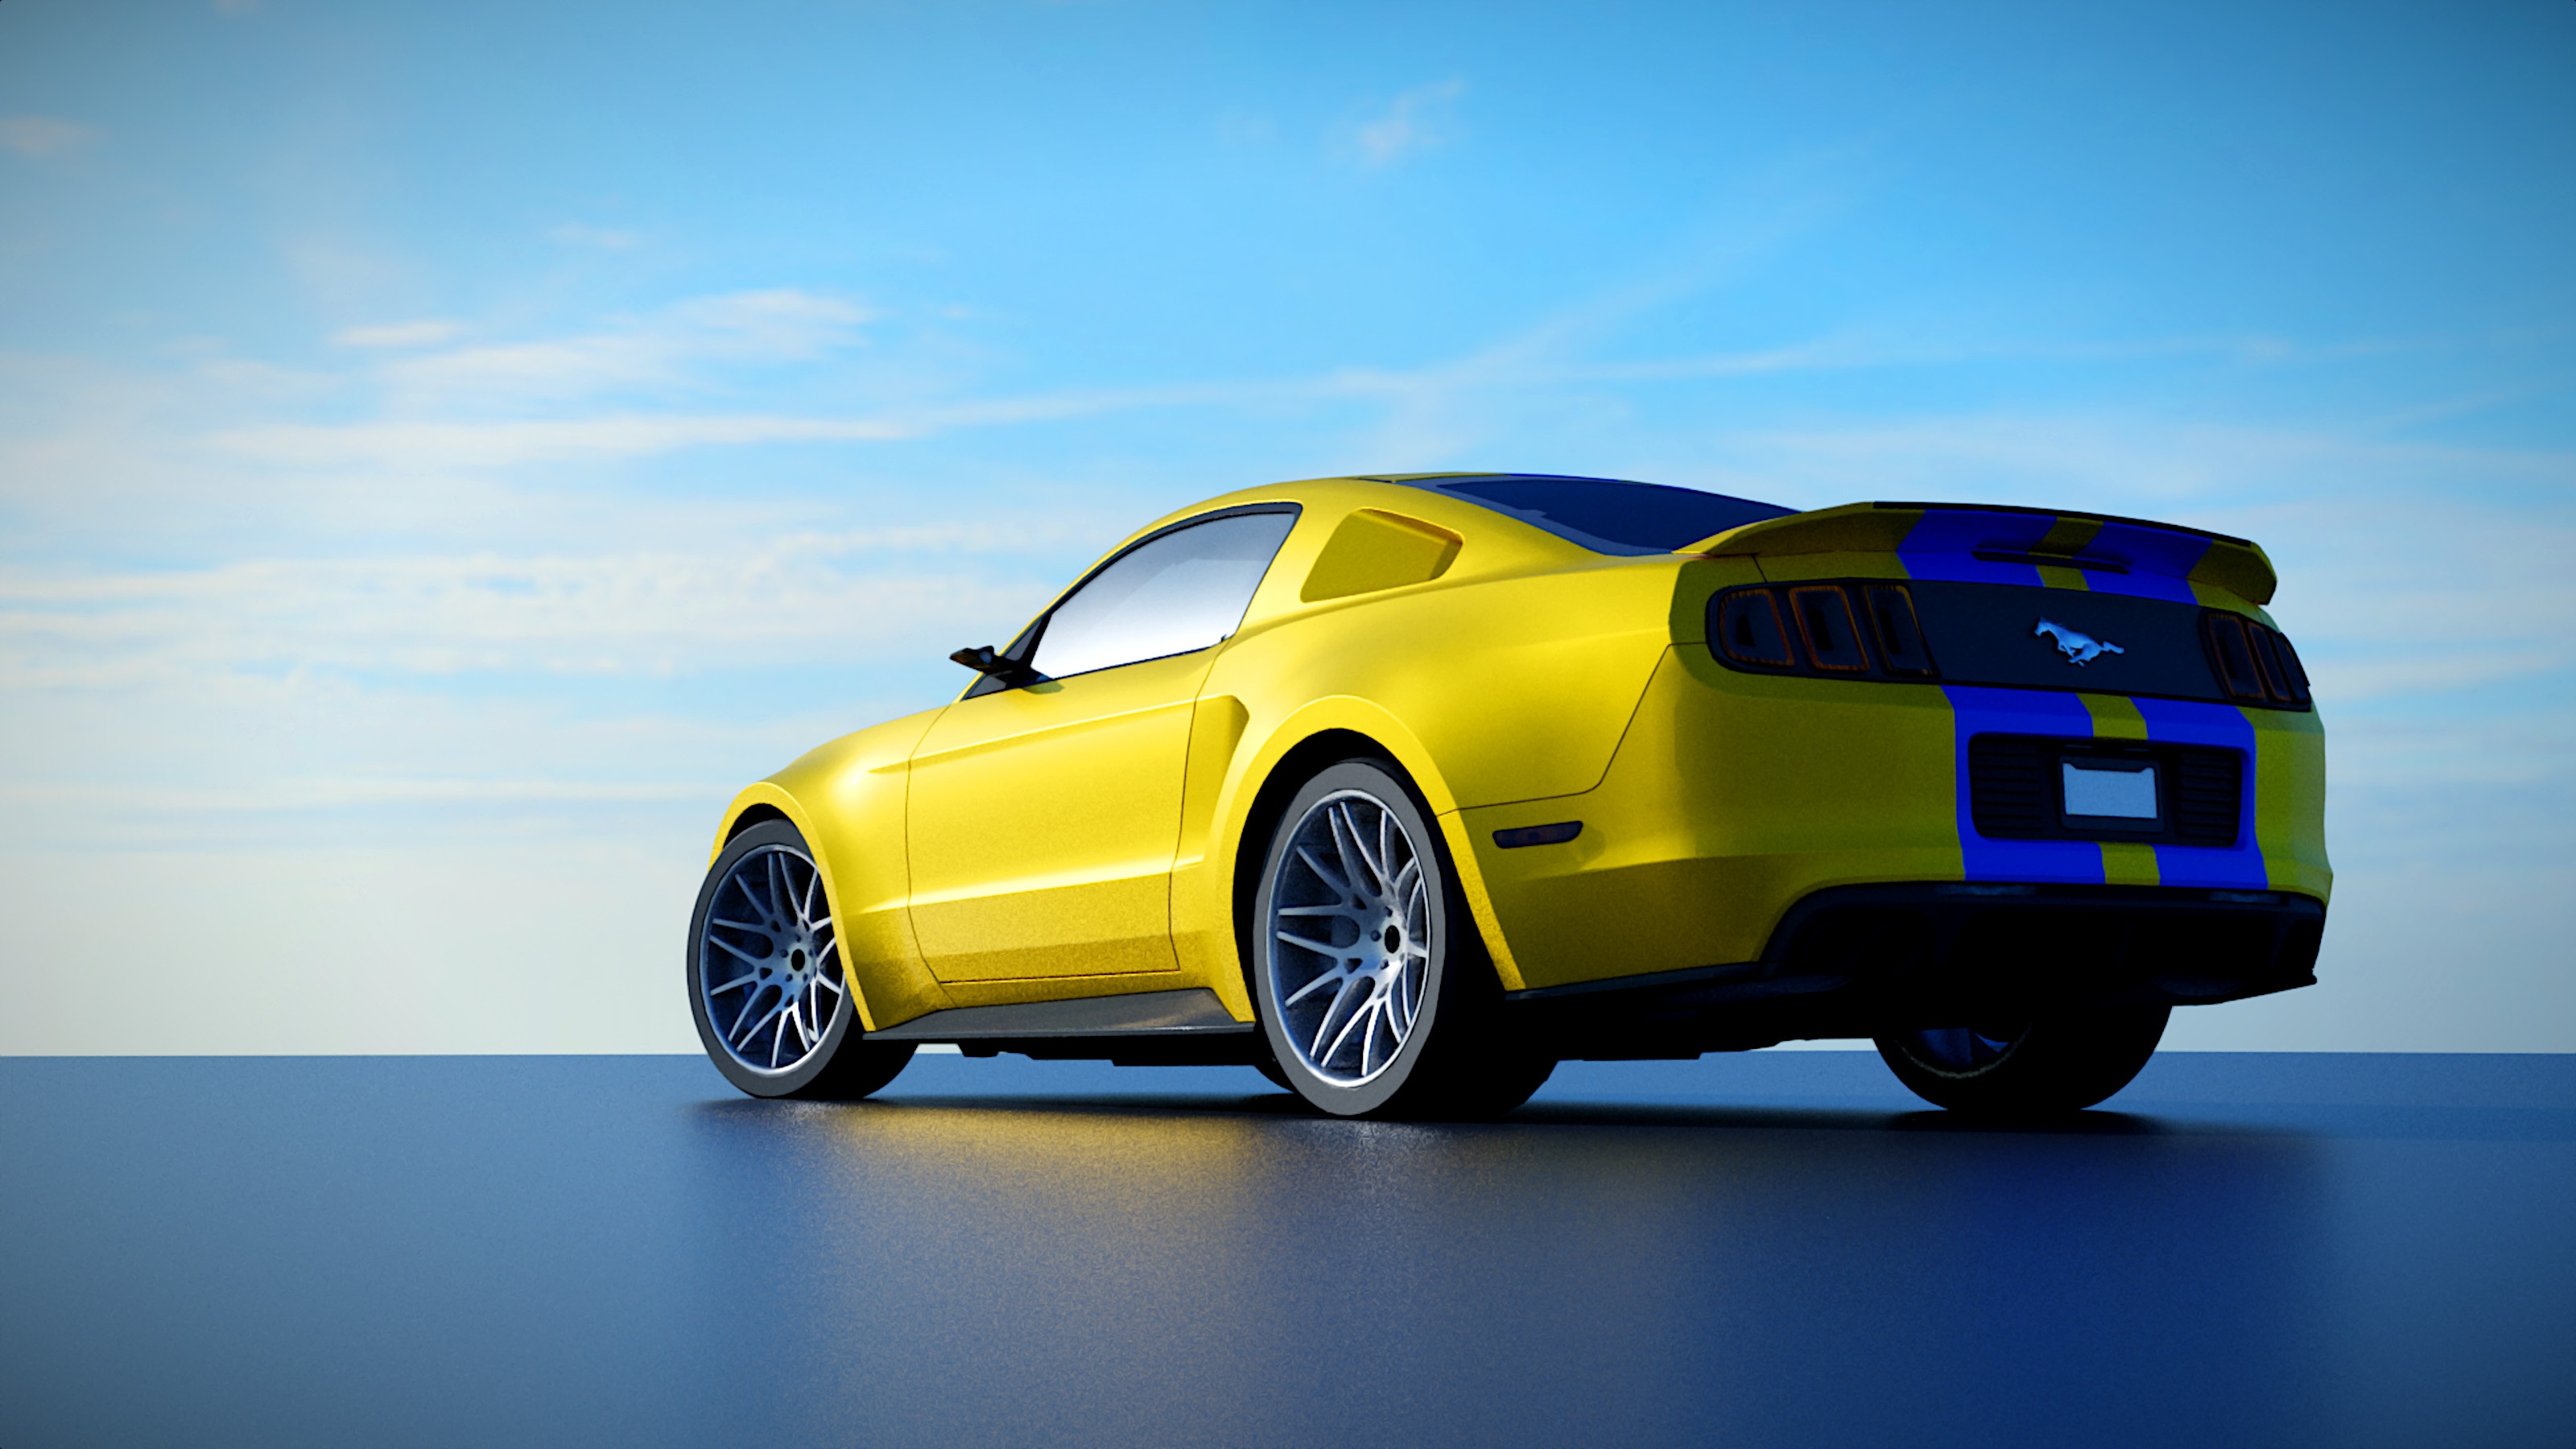
car, tire, wheel, vehicle, cloud, sky, automotive lighting, automotive tire, hood, motor vehicle, automotive design, alloy wheel, bumper, hubcap, vehicle door, rim, personal luxury car, rolling, automotive mirror, automotive exterior, fender, kit car, performance car, Tints and shades, automotive wheel system, auto part, hardtop, electric blue, sports car, landscape, paint, spoke, luxury vehicle, grille, road, muscle car, full size car, family car, Grand tourer, mid size car, compact car, classic car, exhaust system, sedan, coupe, supercar, concept car, chevrolet, synthetic rubber, custom car, lamborghini, city car, automotive exhaust, transport, headlamp, convertible